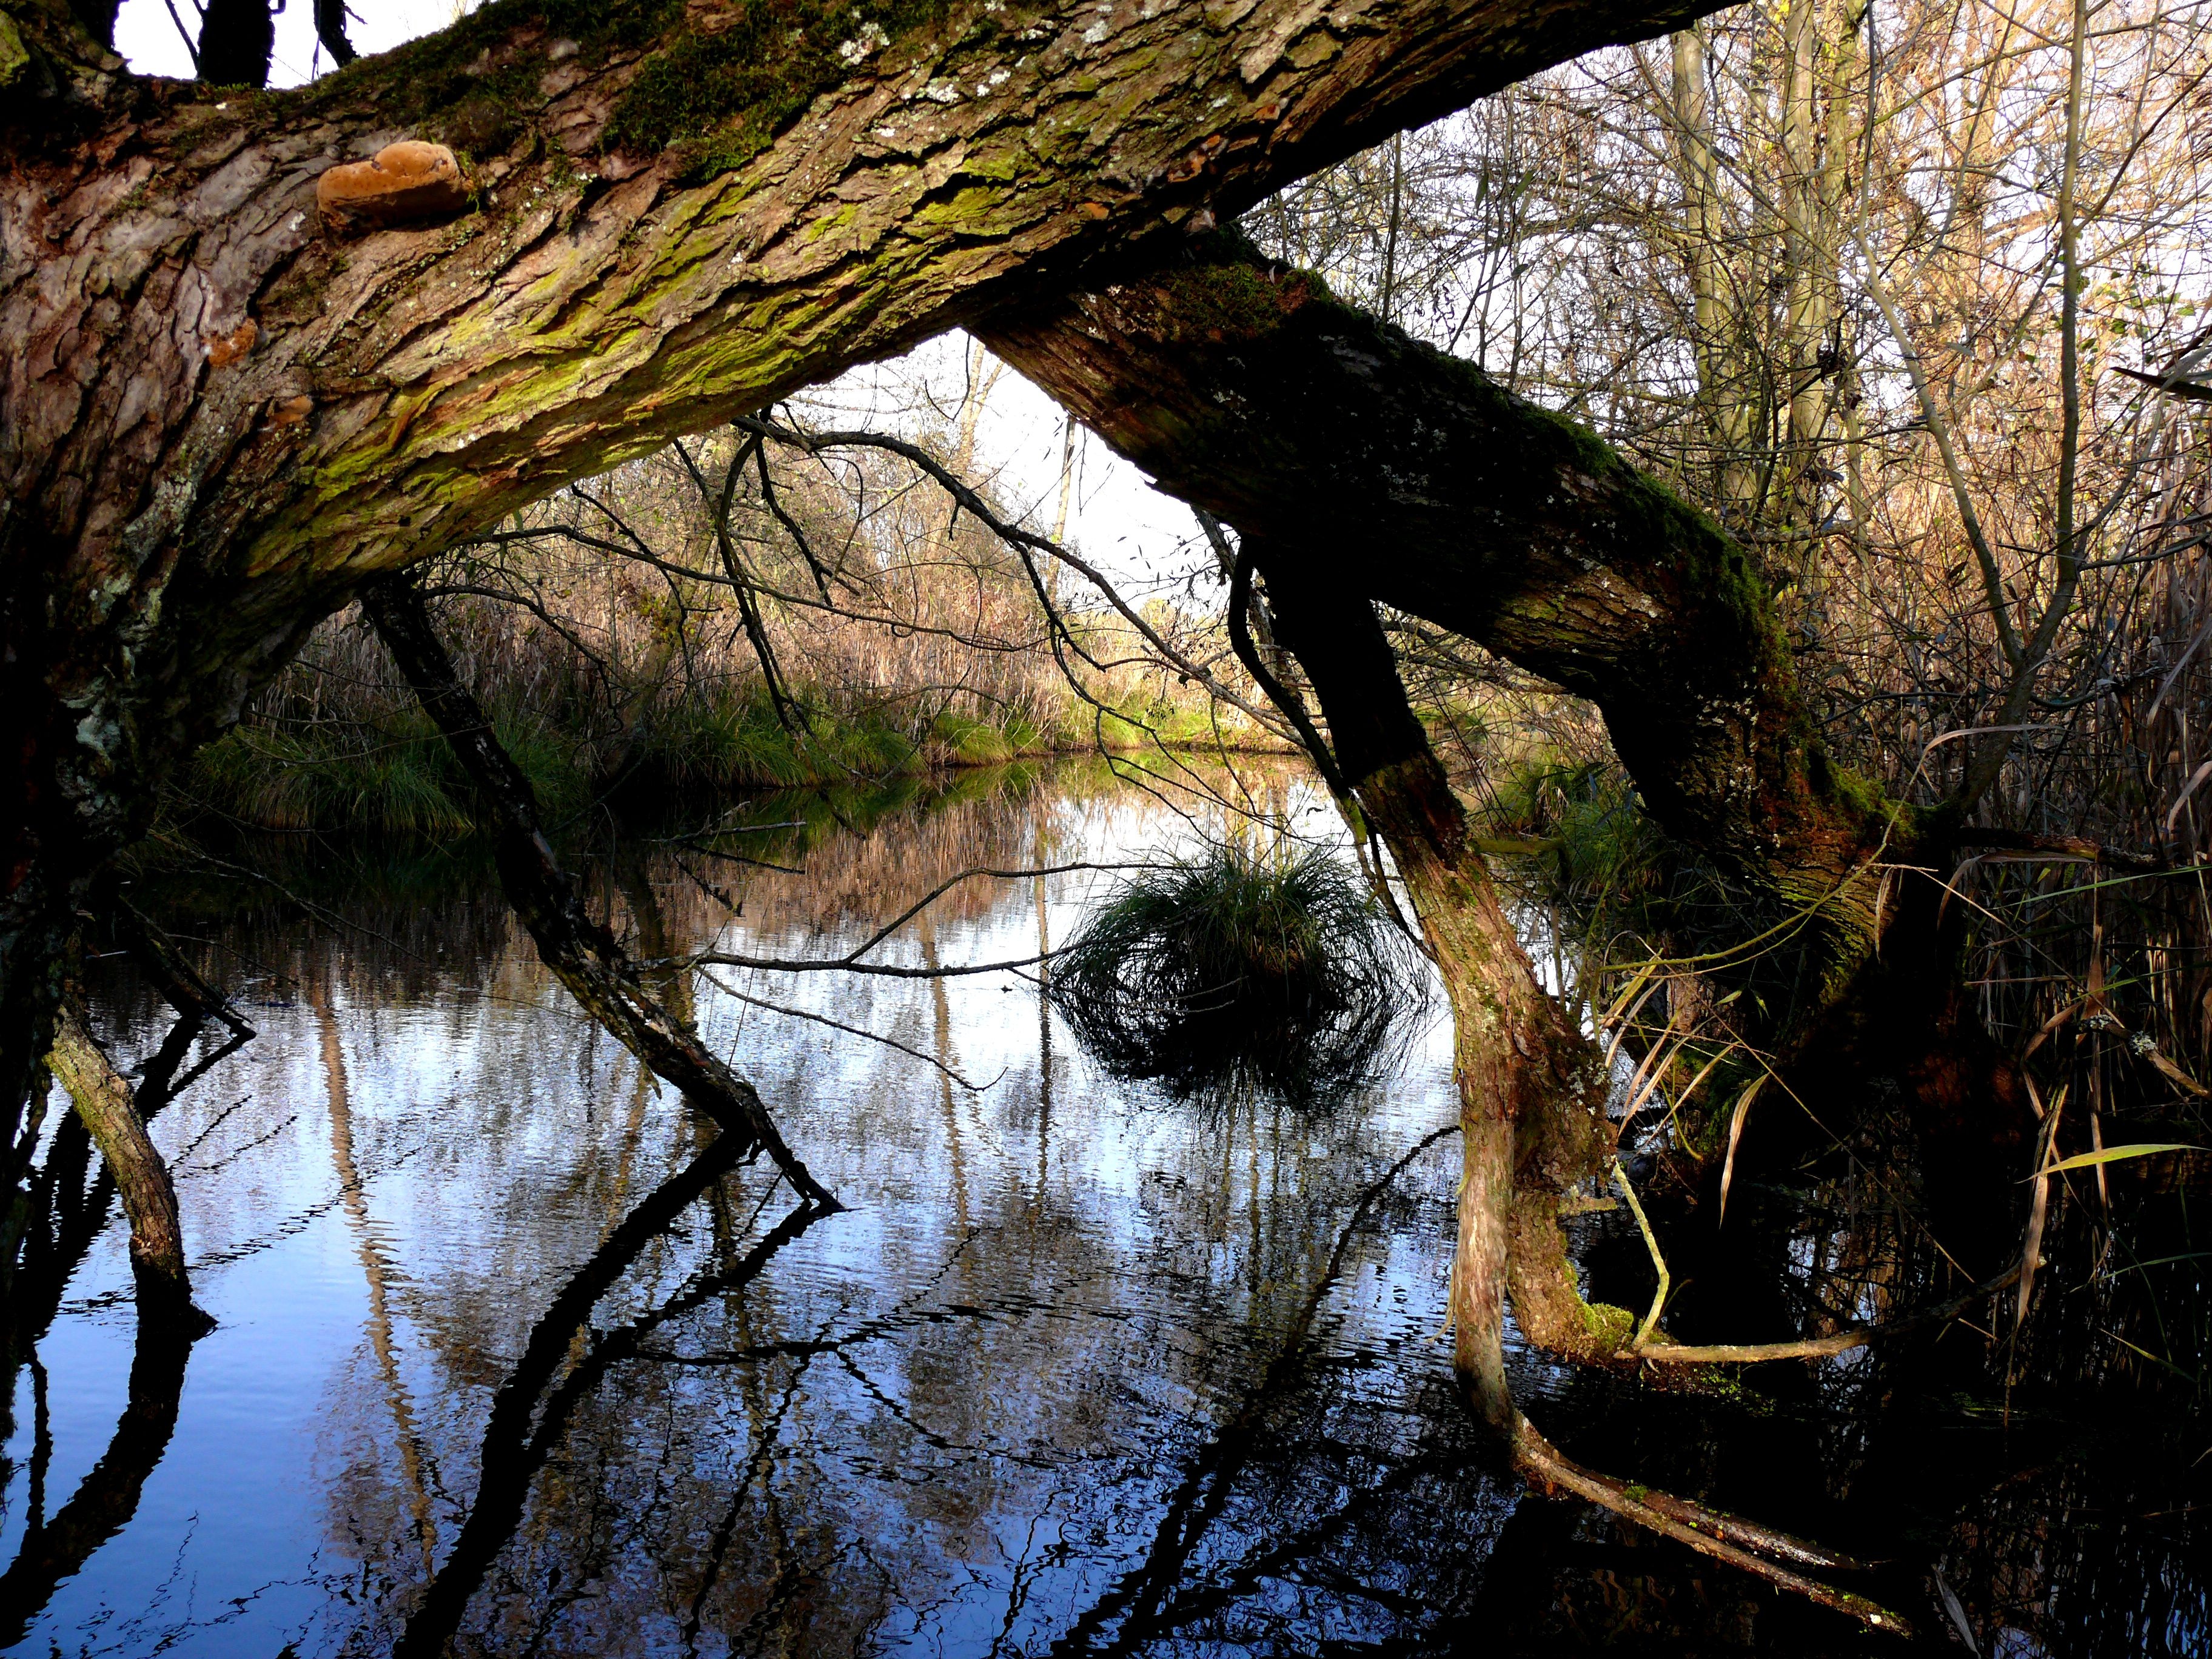
tree, water, nature, forest, wilderness, branch, winter, plant, sunlight, leaf, flower, river, stream, reflection, autumn, season, waterway, wetland, channel, habitat, natural environment, woody plant